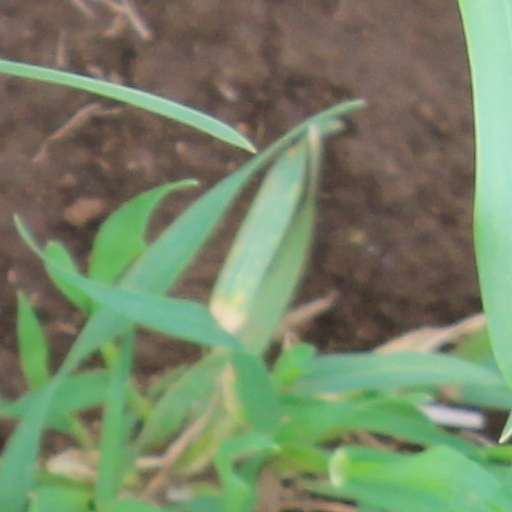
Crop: wheat